De Tomaso Pantera

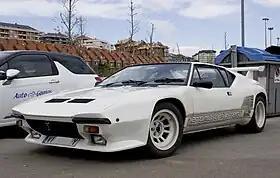
De Tomaso Pantera GT5-S

The De Tomaso Pantera is a mid-engine sports car produced by Italian automobile manufacturer De Tomaso from 1971 to 1992. Italian for "Panther", the Pantera was the automaker's most popular model, with over 7,000 manufactured over its twenty-year production run. More than three quarters of the production were sold by American Lincoln-Mercury dealers from 1972 to 1975; after this agreement ended De Tomaso kept manufacturing the car in ever smaller numbers into the early 1990s.